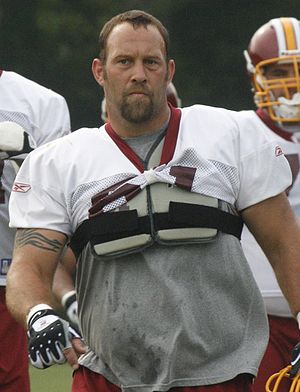
Casey Rabach
Casey Rabach
Casey Edward Rabach er en amerikansk footballspiller, der pt. er free agent. Rabach har tidligere spillet en årrække i NFL hos Washington Redskins og Baltimore Ravens.